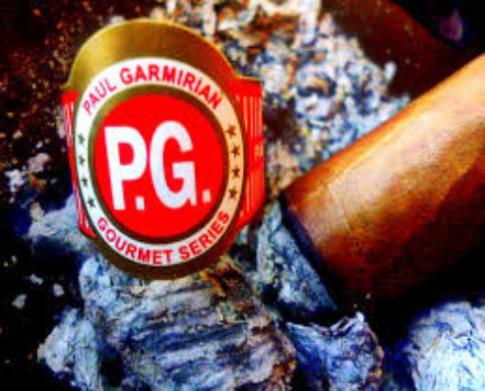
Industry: Necessities